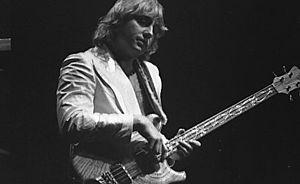
King Crimson est un groupe rock progressif britannique, originaire de Londres, en Angleterre. Avec des albums tels que In the Court of the Crimson King ou Red, il est considéré comme l'un des représentants majeurs du rock progressif.